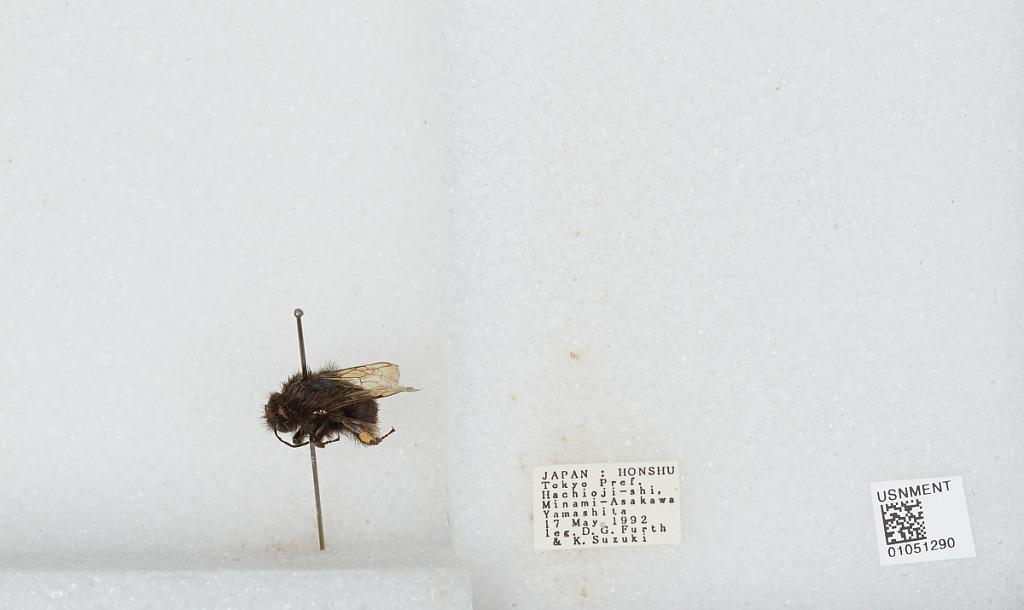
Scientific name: Bombus sp.
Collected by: D. Furth & K. Suzuki
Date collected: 1992-5-17
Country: Japan
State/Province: Tokyo
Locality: Hachioji-shi, Minami-Asakawa Yamashita